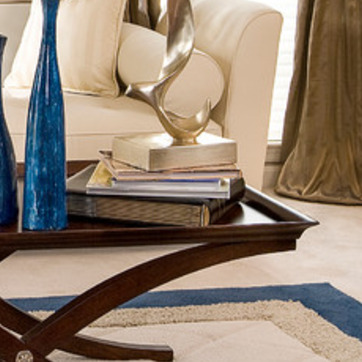
Material: paper